William Phips

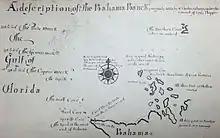
1684 Map Drawn by Charles Salmon

After leaving Boston, Phips searched the picked over wrecks in the Bahamas with limited success. Too many other treasure hunters had already gone before. When some of his crew became mutinous, he had them put off in Jamaica. On November 18, 1684, Phips was in Port Royal, Jamaica, the same time as Captain Stanley of the "Bonetta". Soon afterward, Phips visited the north coast of Hispaniola and slowly cruised north exploring the banks where Stanley had been diligently searching for over a year.